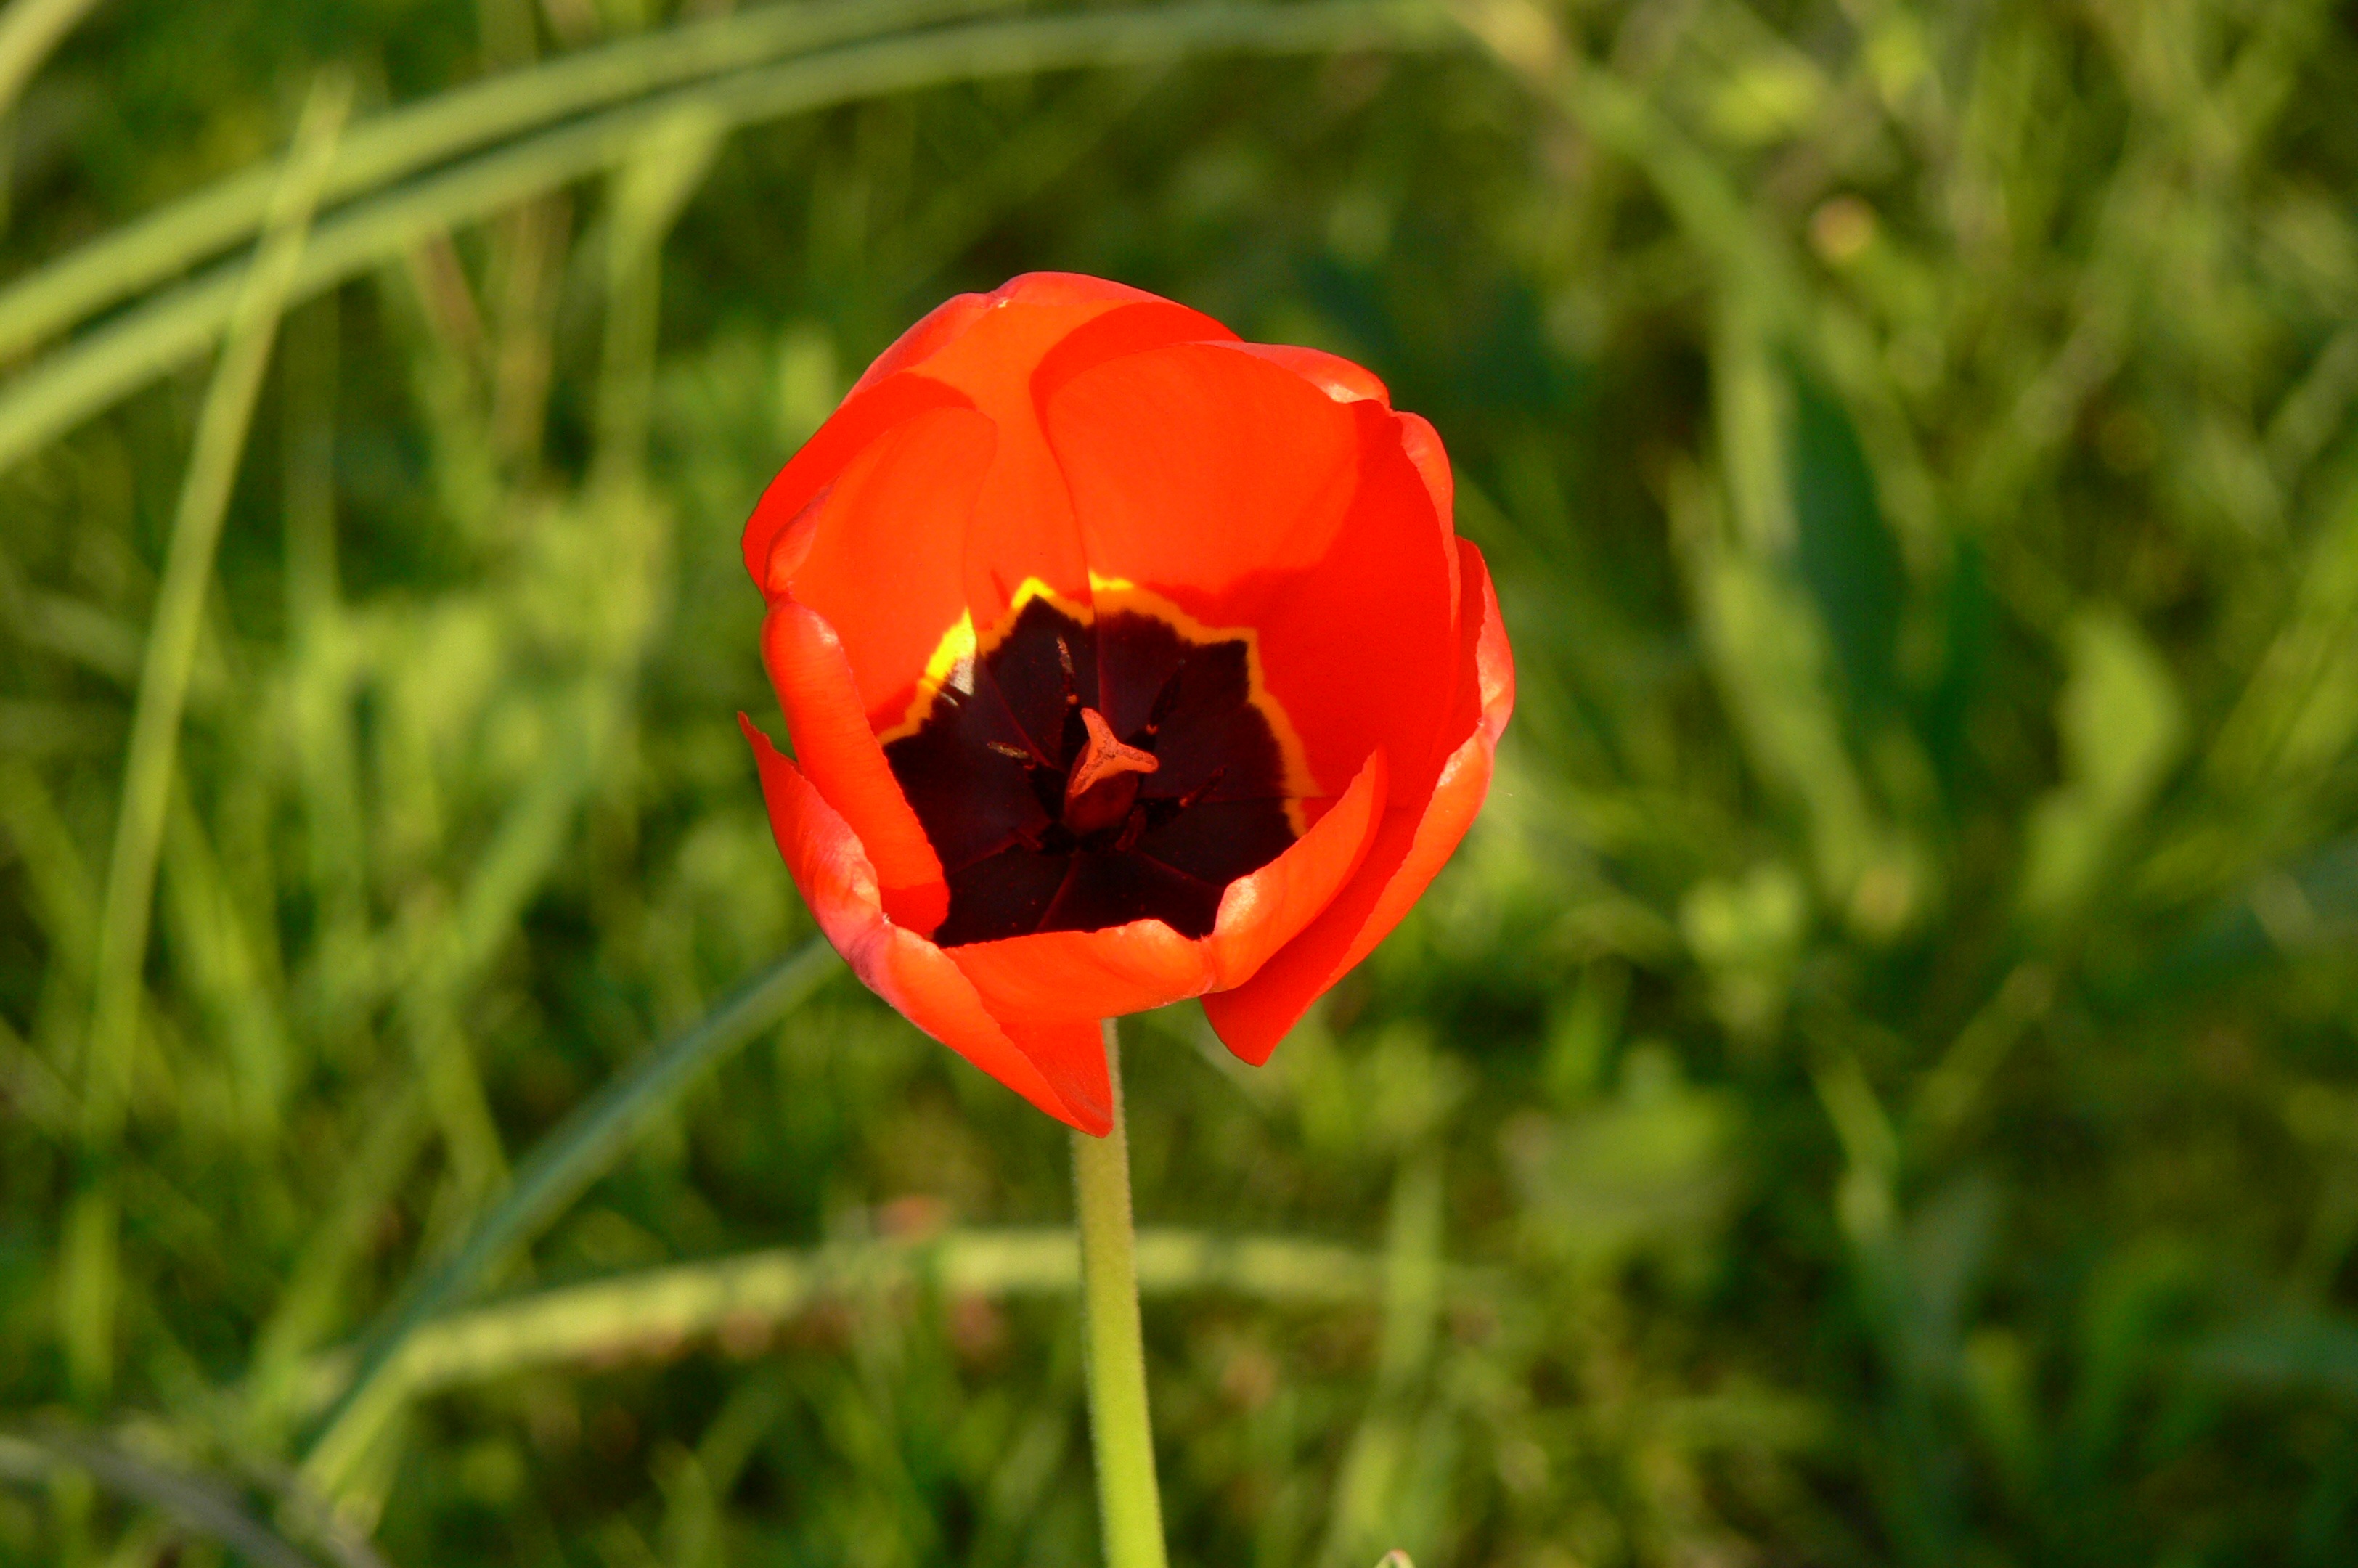
nature, grass, blossom, plant, field, meadow, leaf, flower, petal, bloom, tulip, orange, spring, green, red, botany, yellow, close, flora, wildflower, poppy, coquelicot, macro photography, flowering plant, plant stem, land plant